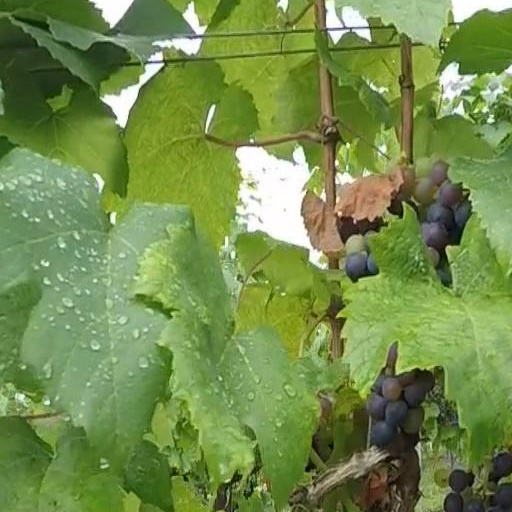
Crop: grape